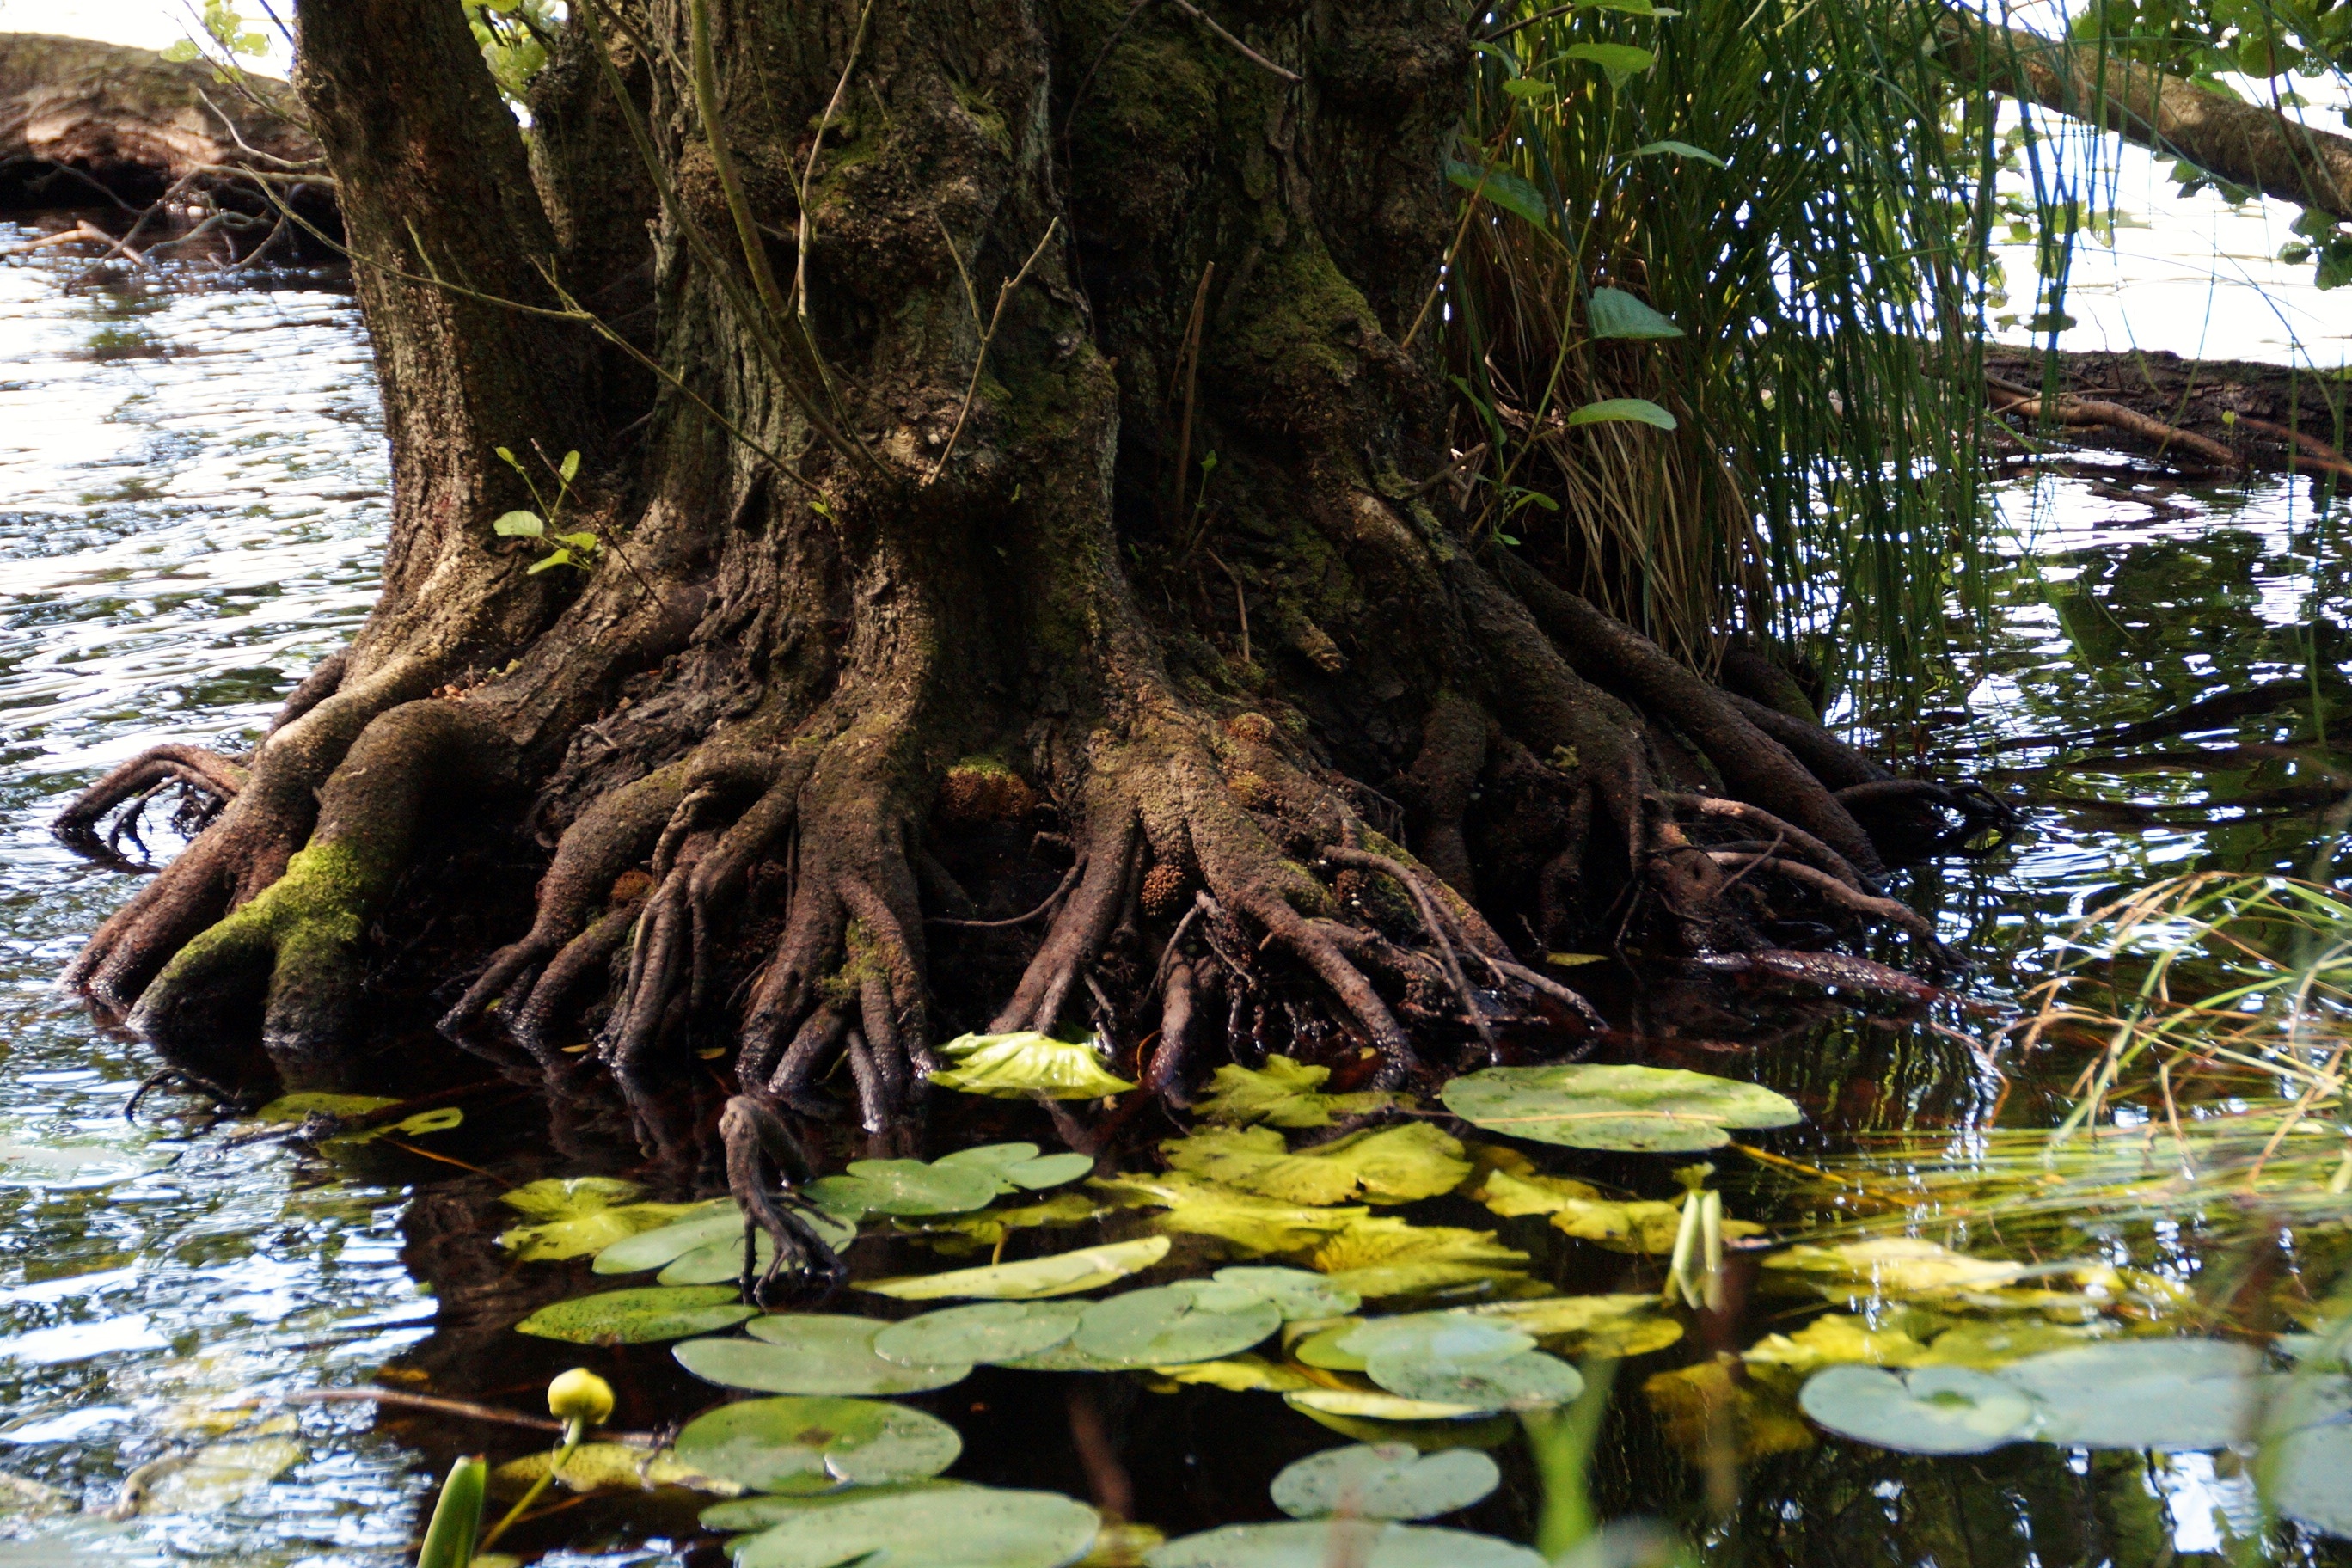
tree, forest, swamp, plant, flower, river, pond, stream, reflection, jungle, peace, lagoon, botany, flora, still life, root, rainforest, wetland, woodland, habitat, tree roots, ecosystem, waterlily, natural environment, woody plant, bayou, the roots in water